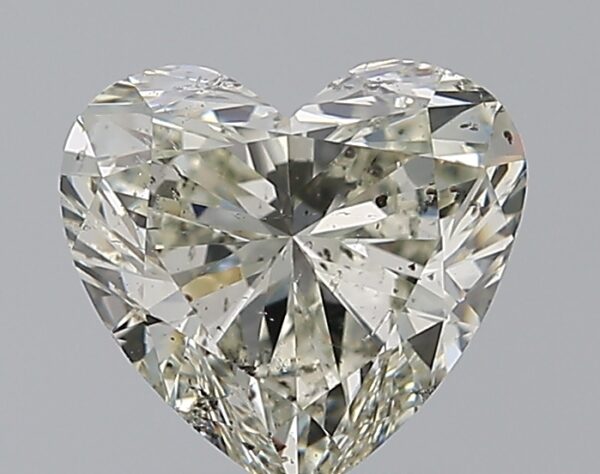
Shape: heart
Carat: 1.69
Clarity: SI2
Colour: L
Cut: VG
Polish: EX
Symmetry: VG
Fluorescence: N
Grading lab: GIA
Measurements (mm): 7.47 x 7.96 x 4.64